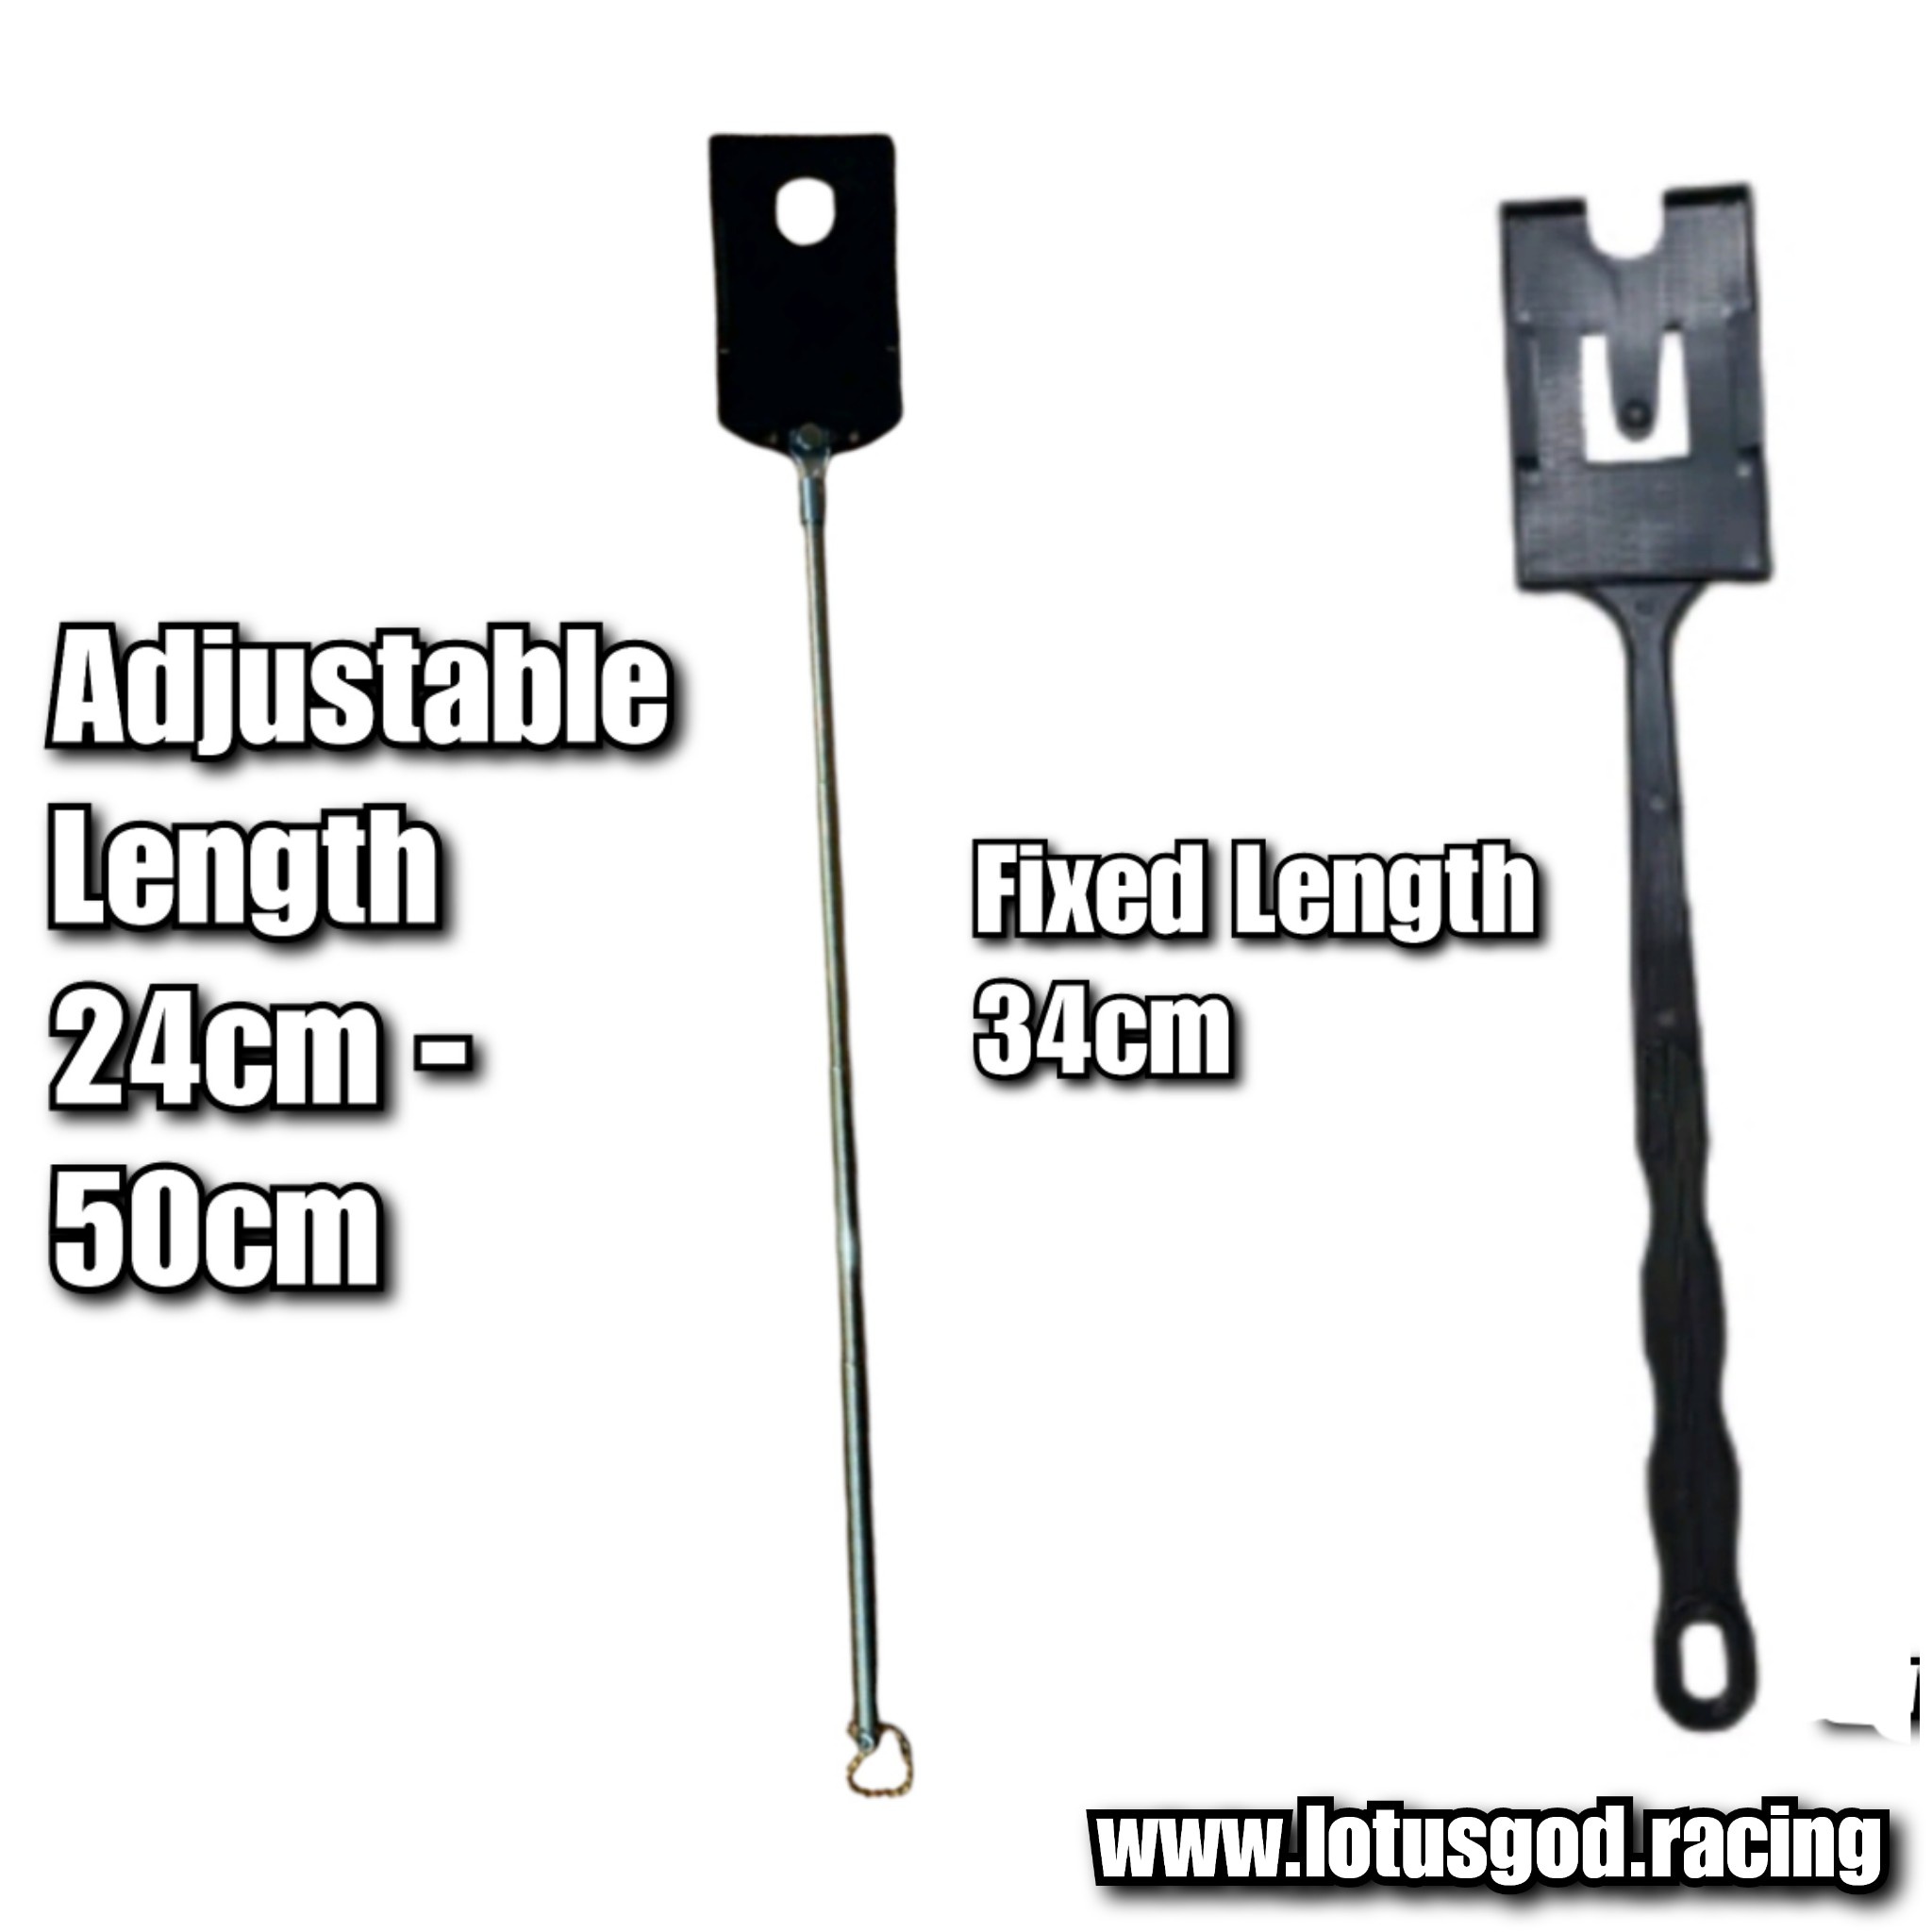
Cashcard Hdb Parking Toll Flashpay Erp Malaysia Touch & Go Motorway Payment Shopping Center Carpark Gantry Flash Pay Cash Card Stick For Supercar & All Vehicles
Brand: Lotus God Car Accessories
Cashcard Hdb Parking Toll Flashpay Erp Malaysia Touch & Go Motorway Payment Shopping Center Carpark Gantry Flash Pay Cash Card Stick For Supercar & All Vehicles Features : There are 2 variant 1. Fixed length 34cm 2. Adjustable length from 24cm to 50cm Minimum length 24cm Maximum length 51cm Color: Black Material Plastic Lightweight and strong Mini shape is easy to tuck on sun visor or at side door trim. The length is very convenient for tapping at the toll gate or parking gate with your card Package Includes : 1 X New Selected Variant
Category: Electronics > Toll Collection Devices